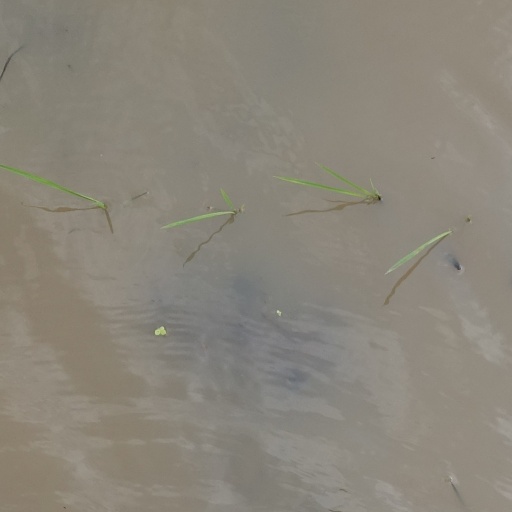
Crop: rice